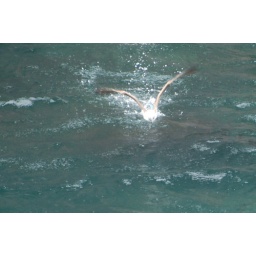
Blue footed booby flying out of water with his fish in his belly